Haswell (microarchitecture)

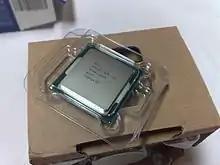
Intel Haswell i7-4771 CPU, sitting atop its original packaging that contains an OEM fan-cooled heatsink

The first digit of the model number designates the largest supported multi-socket configuration; thus, E5-26xx v3 models support up to dual-socket configurations, while the E7-48xx v3 and E7-88xx v3 models support up to quad- and eight-socket configurations, respectively. Also, E5-16xx/26xx v3 and E7-48xx/88xx v3 models have no integrated GPU.